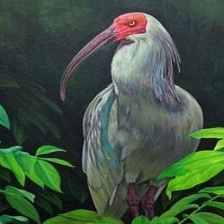
Species: ASIAN CRESTED IBIS
Scientific name: NIPPONIA NIPPON